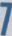
Number: 7